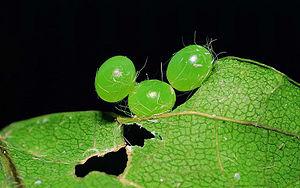
Le Sphinx du chêne vert est une espèce de lépidoptères de la famille des Sphingidae et de la sous-famille des Smerinthinae.